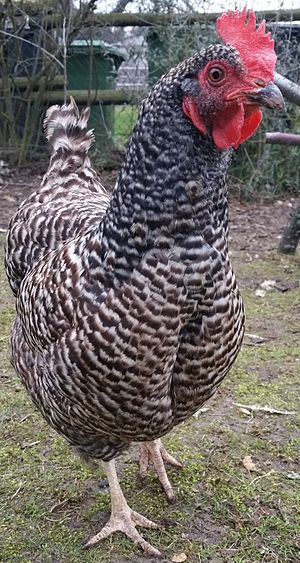
Niederrheiner
Høne
Niederrheiner er en hønserace, der stammer fra Tyskland. Hanen vejer 3-4 kg og hønen vejer 2,5-3 kg. De lægger årligt ca. 200 gule til lysebrune æg à 55-61 gram. Racen findes også i dværgform.